Saint John's Co-Cathedral

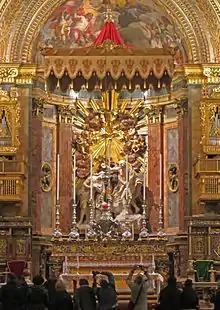
Main altar

The cathedral was restored between the late 1980s and the early 1990s. In 2001, the St. John's Co-Cathedral Foundation was set up to administer and conserve the cathedral and its museum. The sides of the cathedral were restored between 2008 and 2010, and a complete restoration of the exterior began in July 2014 directed by architect Jean Frendo and eight restorers. Restoration of the central part of the façade was completed in September 2015 and project completion was expected in 2017.